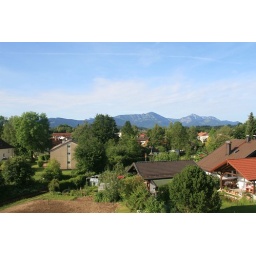
From the attic window of my grandparents' old house in Traunstein, Bavaria.